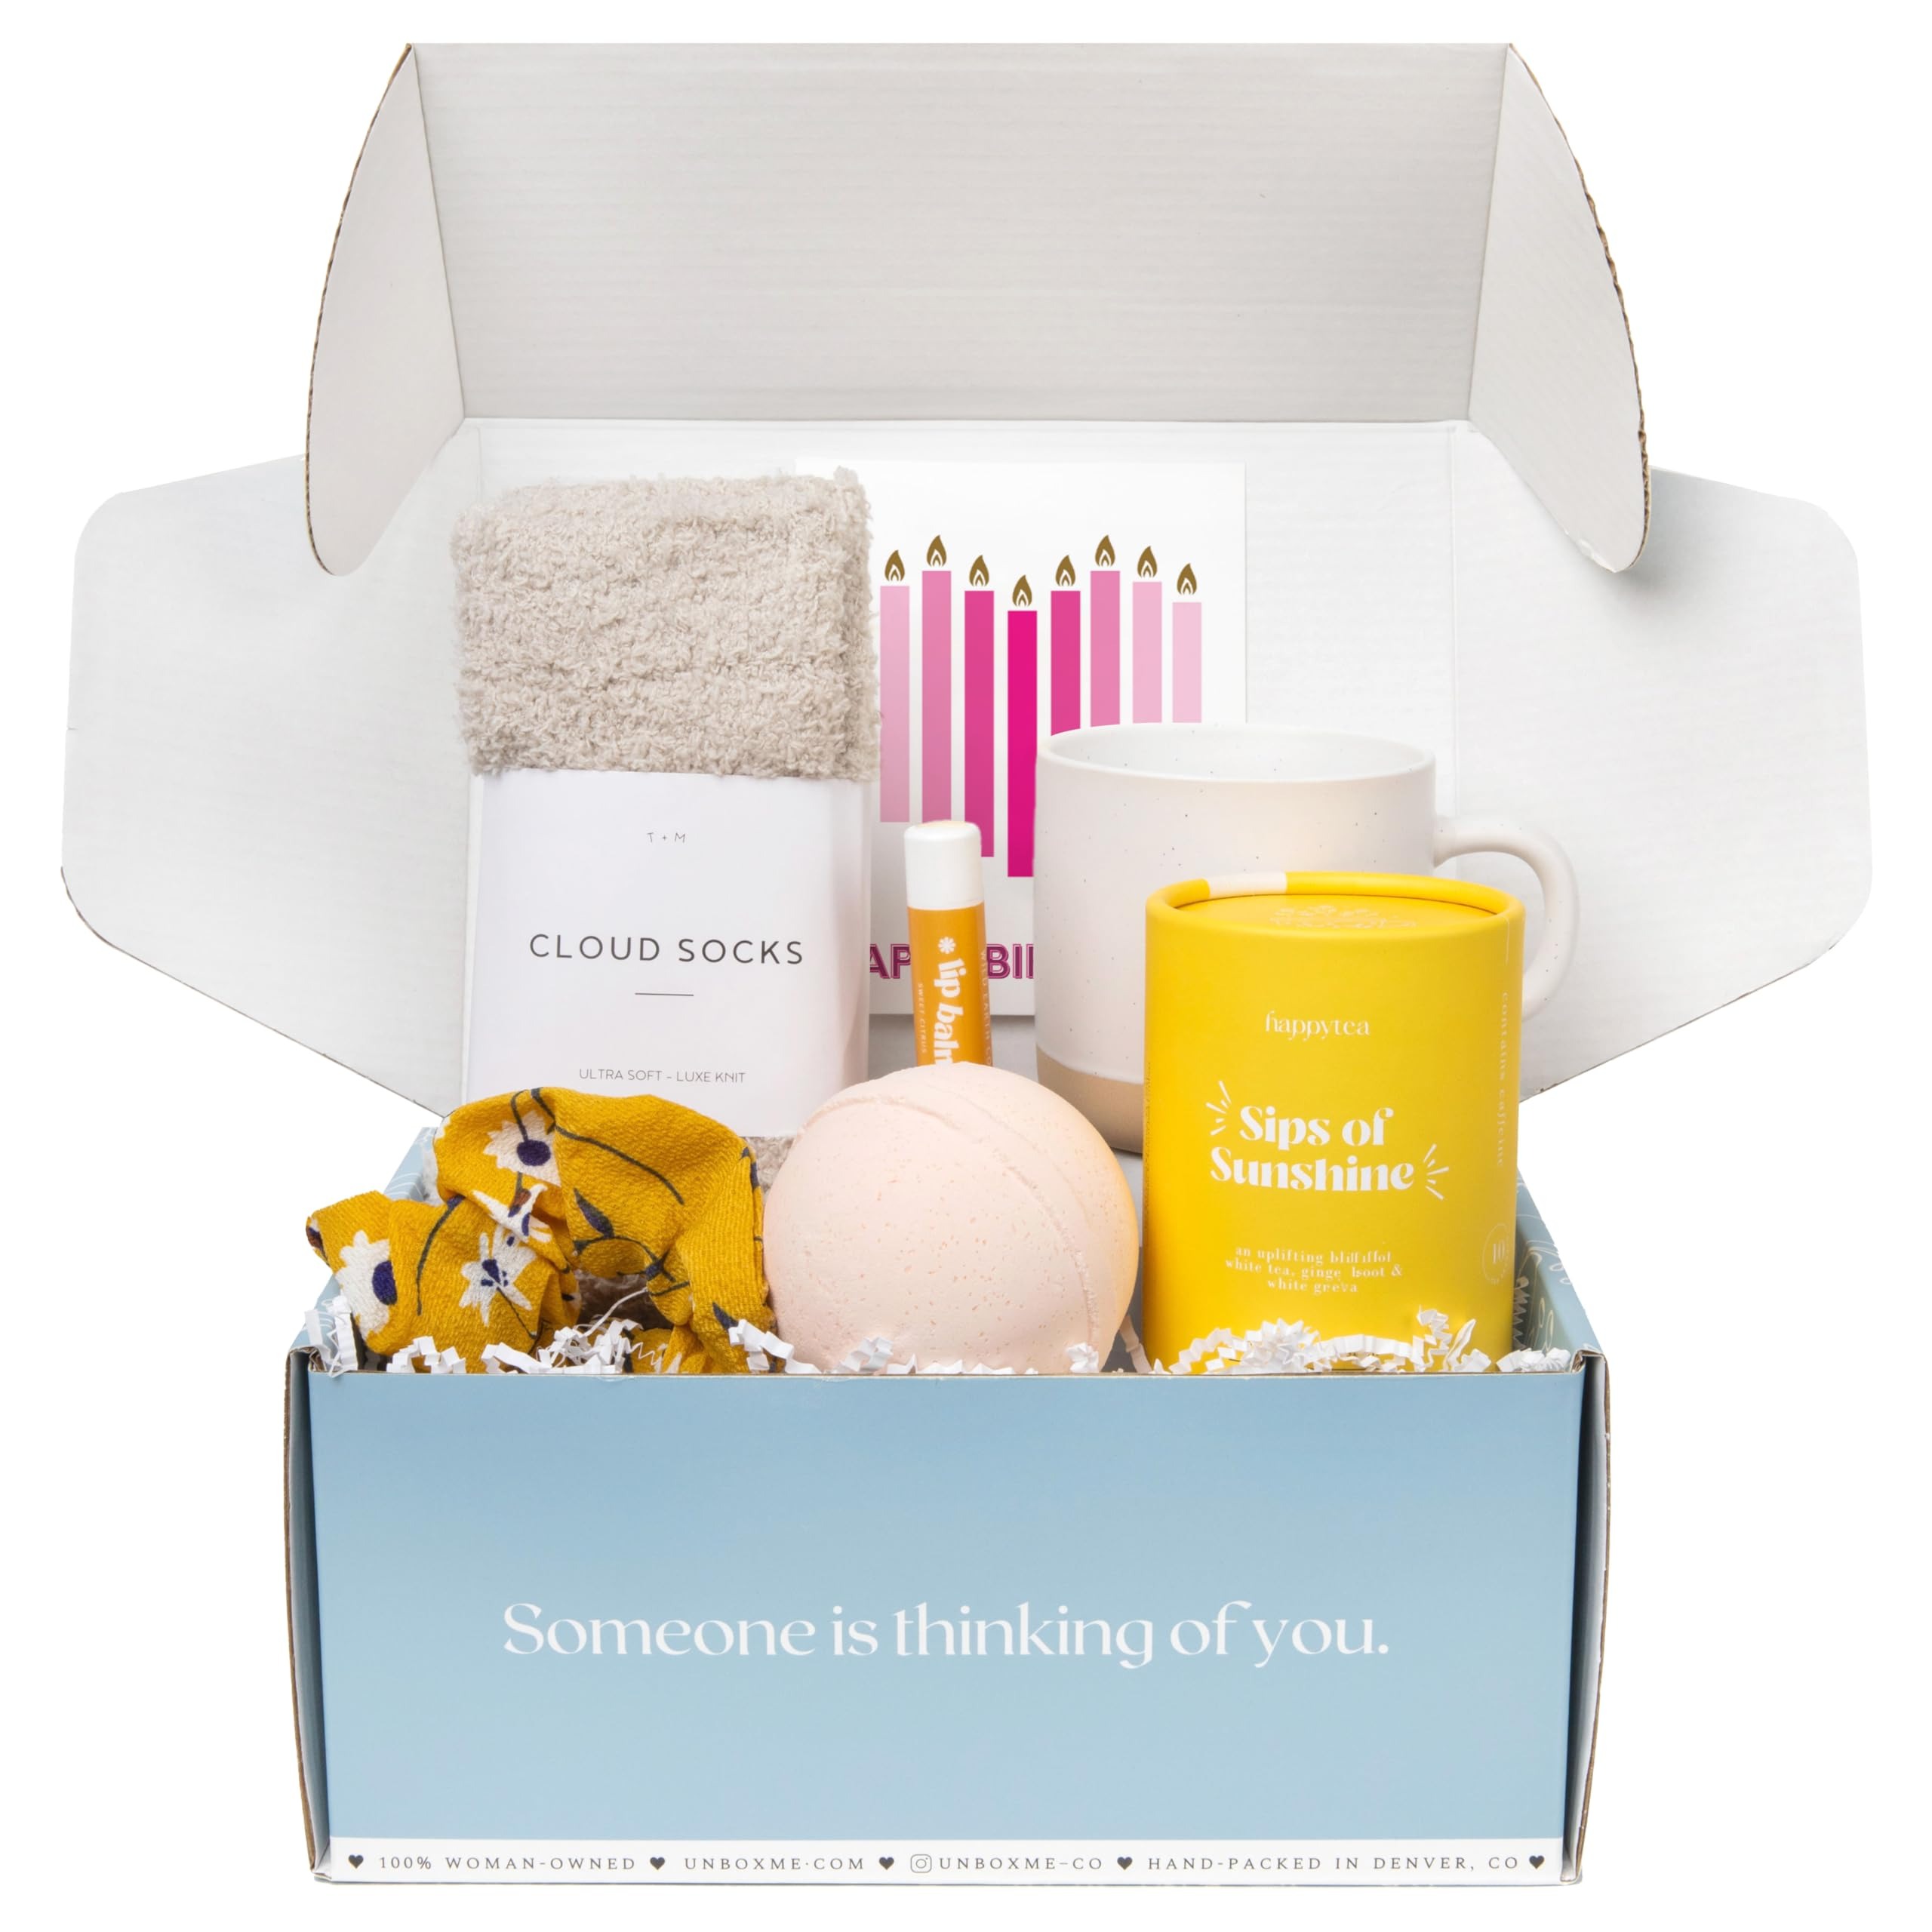
Item Name: Unboxme Sunshine Gift For Women | Self Care Package with Herbal Tea, Mug, Bath Bomb, Candle, Fluffy Socks, Lip Balm, Sheet Mask, Scrunchie & Happy Birthday Card
Product Description: Unboxme Sunflower Gift Box! Send a hug in a box with a slice of sunshine! Our Story At Unboxme, we believe that gift-giving is more than just a transactional exchange. It's a chance to create lasting memories and strengthen relationships with the people who matter most to us, even if you’re far apart! That's why we pour our heart and soul into every gift box we create, ensuring that each one is a joyous experience for both the giver and the receiver. Sunshine Box Care Package for Women Think fruity spiced teas, golden honey, soothing sheet masks and cozy socks. This tea gift basket for women includes everything they could need to brighten up their day & feel good! - Honey Sheet Mask – Full of antioxidants, this lyocell sheet mask harnesses the natural powers of honey to soothe complexions - Wildflower Honey Sticks – A delicious addition to a warm cup of tea - Cozy Cloud Socks – Made from the softest fabric you’ll ever touch - Organic Herbal Tea – Hand-blended organic herbs including turmeric and ginger - Floral Scrunchie – For a vibrant touch - ‘Sending Warm Hugs’ Greeting Card Simple from Start to Finish No wrapping required, making it easy for you to send a best friend birthday gift basket with all her favorite things! Seal the wellness package with thoughtful greeting cards to show how much you care. She’ll adore the cute honey and tea gift set coming her way! Versatile Gift Box As well as beautiful tea sets for women, these sunshine gifts make perfect birthday gift boxes, cheerful gifts for women and get well soon gifts for women. One thing’s for sure – they’ll be well received, whatever the reason! Empowering Women Entrepreneurs Unboxme is female owned and is dedicated to empowering and uplifting women entrepreneurs across the US. We carefully curate premium products for all our gift boxes and hand-pack them in Denver, CO. So, you can feel good about sending a thoughtful and unique present that is made with dedication, love and care!
Value: 1.0
Unit: Count

Price: 45.99